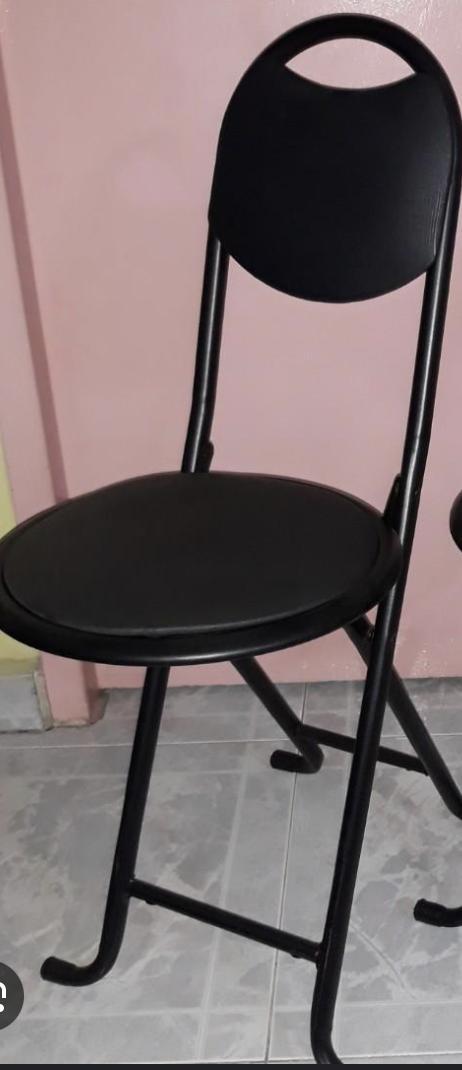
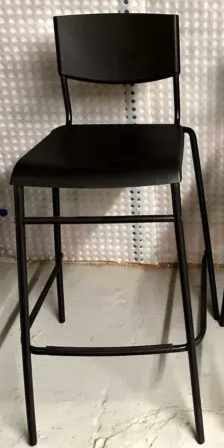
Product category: stool
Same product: no